Sydney central business district

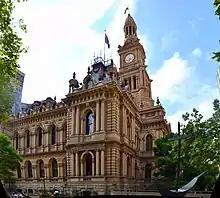
The Sydney Town Hall

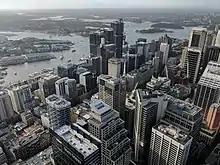
The northwestern end of the Sydney CBD as viewed from Sydney Tower

The Geographical Names Board defines the area covering the central business district as the suburb named "Sydney". The formal boundaries of the suburb "Sydney" covers most of the peninsula formed by Cockle Bay in the west and Woolloomooloo Bay in the east. It extends north to Circular Quay, Bennelong Point and Mrs Macquarie's Chair, east to Woolloomooloo Bay and the eastern boundary of the Domain and Hyde Park, south to Goulburn Street just north of Sydney's Chinatown (Haymarket), and west to cover the Darling Harbour area on the western shore of Cockle Bay. However, it does not include the northwestern portion of the peninsula which includes the Barangaroo, The Rocks, Millers Point, Dawes Point and Walsh Bay area, which are formally separate suburbs grouped by the City of Sydney into the "small area" called "The Rocks - Miller's Point - Dawe's Point".